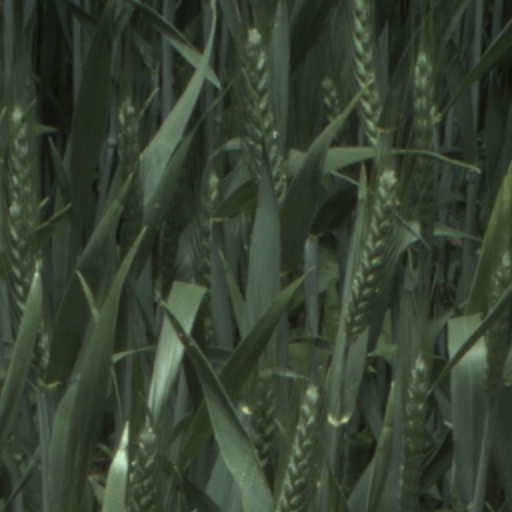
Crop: wheat